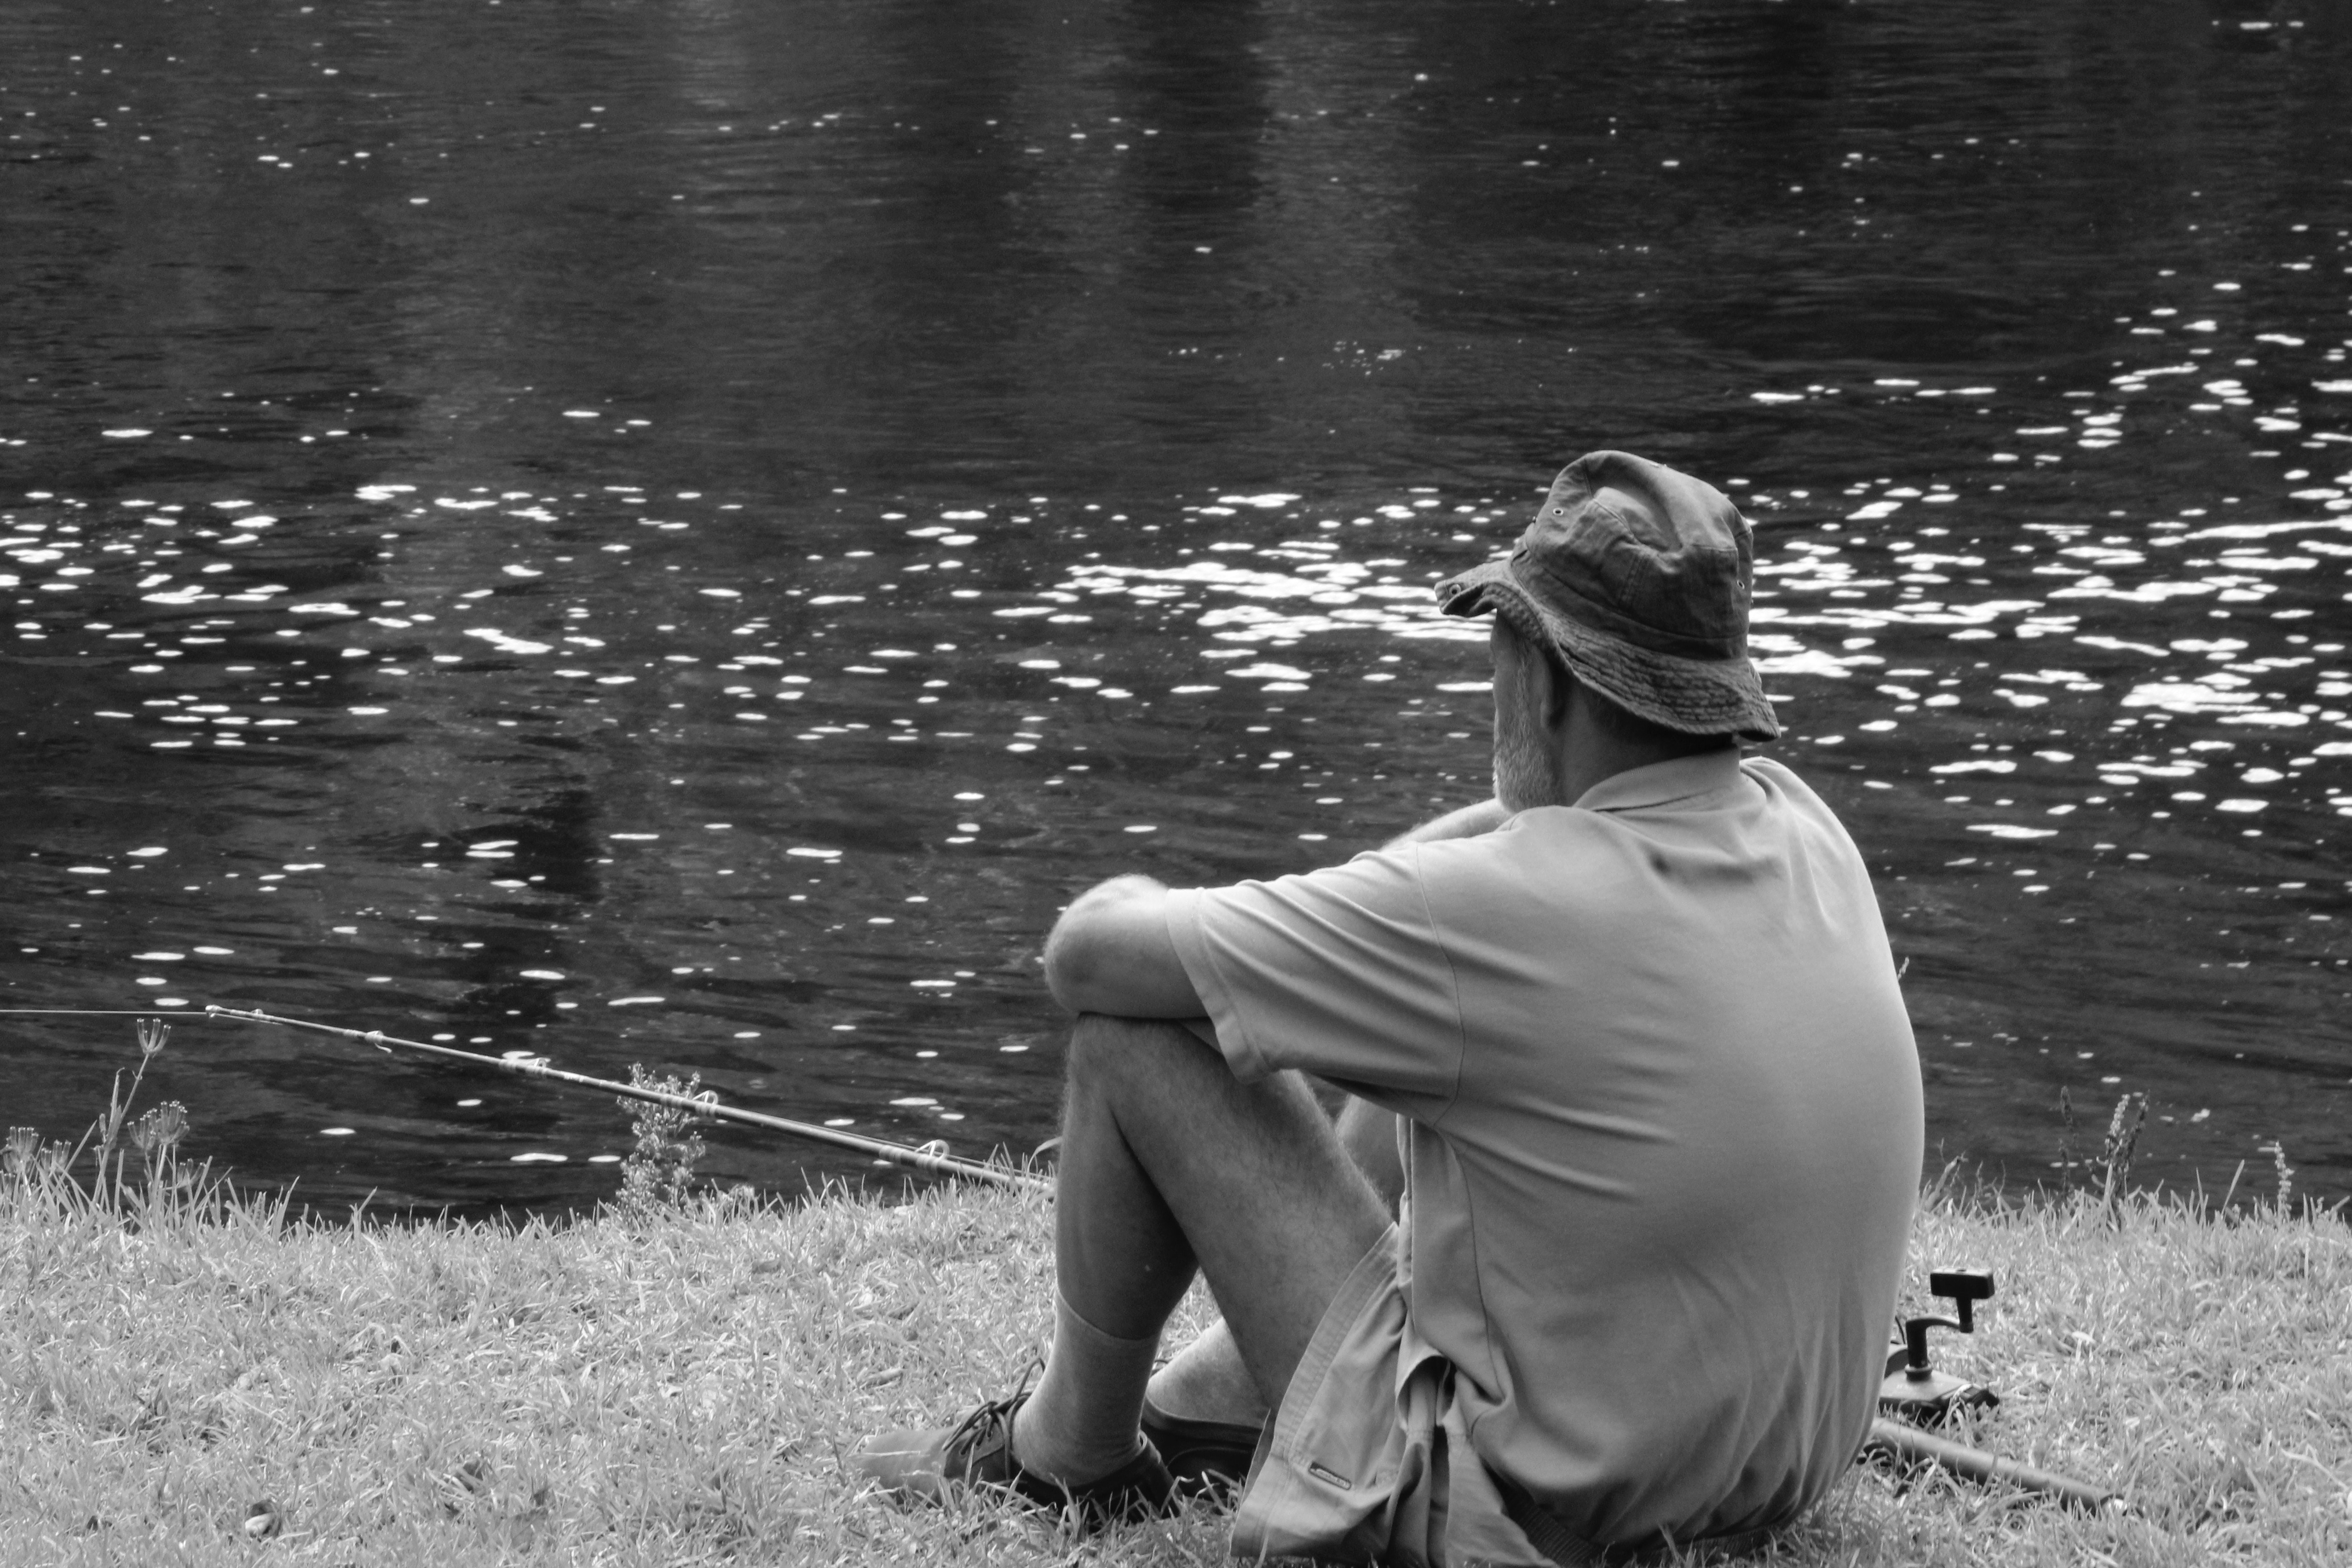
water, black and white, photography, monochrome photography, grass, tree, adaptation, sitting, monochrome, bank, stock photography, style